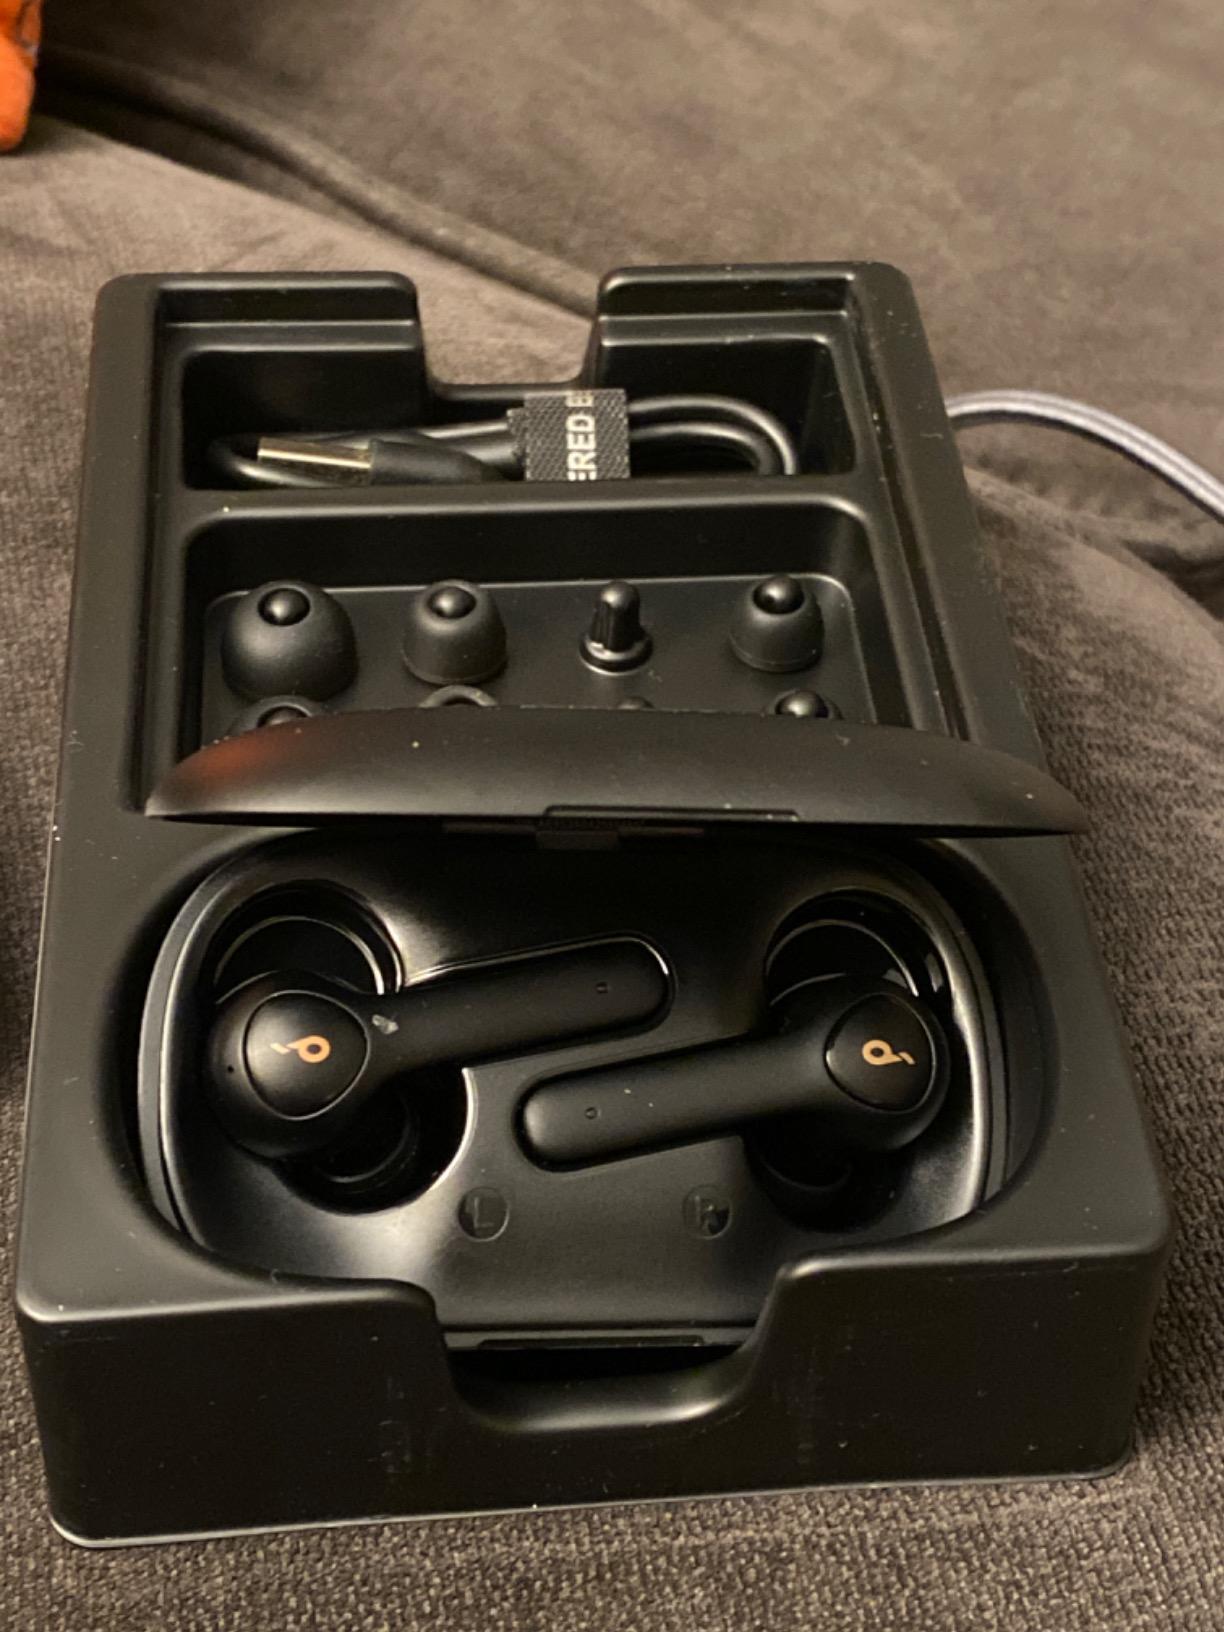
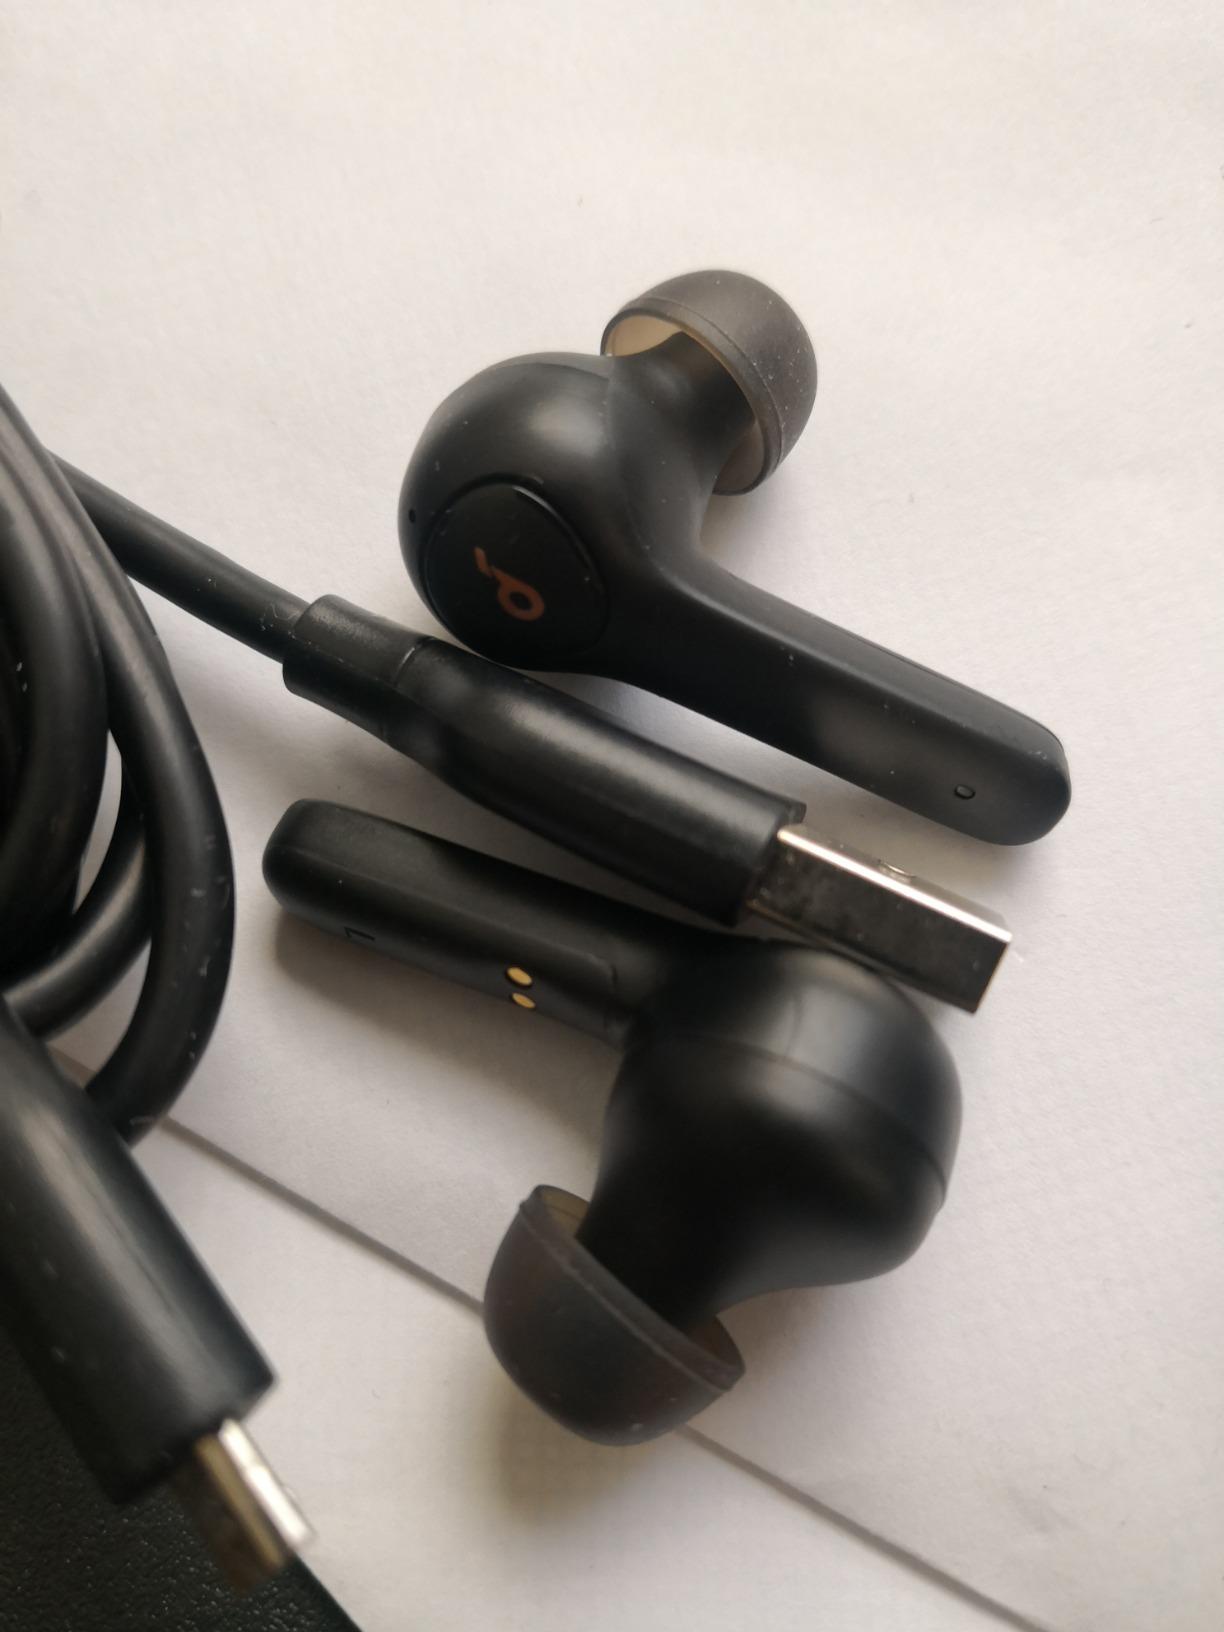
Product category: earbuds
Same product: yes